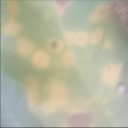
Label: Leaf_rust